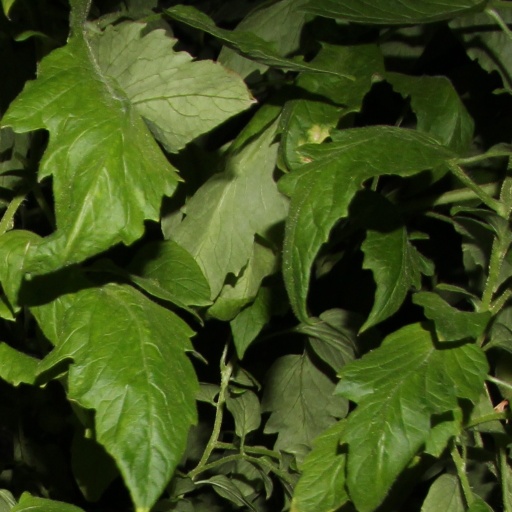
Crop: tomato